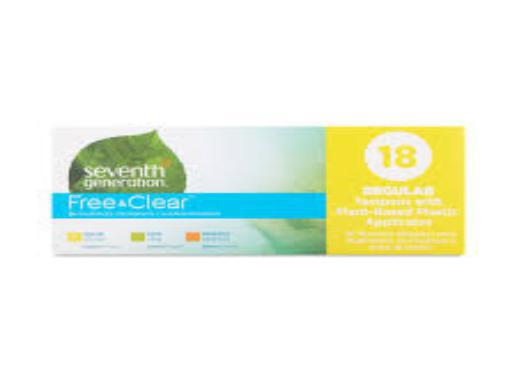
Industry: Necessities